Anglo-Persian War

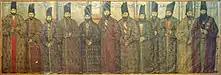
Khanlar Mirza (fifth from the left), among Abbas Mirza's other sons at the Nezamiyeh Hall (by Sani-ol-Molk)

By February 22, Iranian troops encroached on the British encampment at Bushehr but did not engage. The British reported seeing the fires of the enemy on the hills surrounding their camp. In response, the Poona Horse expanded the range of its patrols, but did not report any confrontations. In his correspondence with Governor-General Canning, Outram reported that the total size of the new forces raised between Shiraz and Khesht for Mirza Mohammad Khan's army was 27,800 men with 85 guns. Of this army, 2,000 were attributed to cavalry, 3,000 Tofangchi Infantry (Musketeers), and 31 regiments of regular infantry at 800 each. This army was exclusive of the 10,000 to 13,000 troops and 16 guns estimated to be garrisoned at Mohammareh under Prince Khanlar Mirza. Governor-General Tahmasp Mirza commanding several regiments, advanced from Shiraz to Nanizak. He was to await the arrival of General Mirza Mohammad Khan Qajar-Dolu, at which point he would make over all of his troops and return to Shiraz. Jafar Qoli Khan Ilkhani was stationed at Shiraz with a cavalry detachment of 3,000. Mohammad Khan had made his way to Farashband with his troops and had ordered several contingents to rendezvous at Nanizak by 6 March to form a larger army fit to assault Bushehr. Brigadier-General Fuzl Ali Khan was stationed at Khesht with 10 guns, five regiments and 1,000 cavalry. Brigadier-General Mirza Ibrahim Khan was at Sarkoreh with his troops. The three contingents were to make their way to Nanizak through different roads so as to not exhaust the provisions on the route. The Iranian general himself led a contingent of four regiments with eight guns and 1,500 cavalry. The British intelligence report from 27 February estimated that the southern Persian force was 24 regiments, 31 guns and 5,000 cavalry strong. The report further projected 4,000 tofangchis could be conscripted from among the local inhabitants.